Ben Braunecker

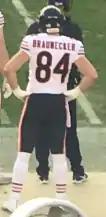
Braunecker with the Chicago Bears in 2018

Ben Braunecker (born February 7, 1994) is an American former professional football tight end. He played college football at Harvard. He was signed by the Chicago Bears as an undrafted free agent in 2016, and played for the team through 2019.